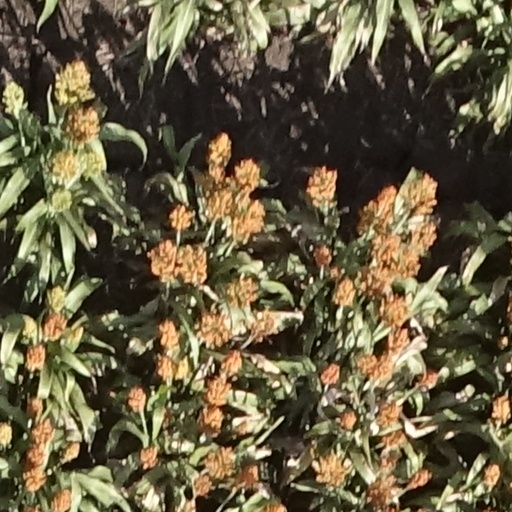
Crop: sorghum